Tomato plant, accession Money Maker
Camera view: bottom (45 deg); turntable rotation: 120 degrees
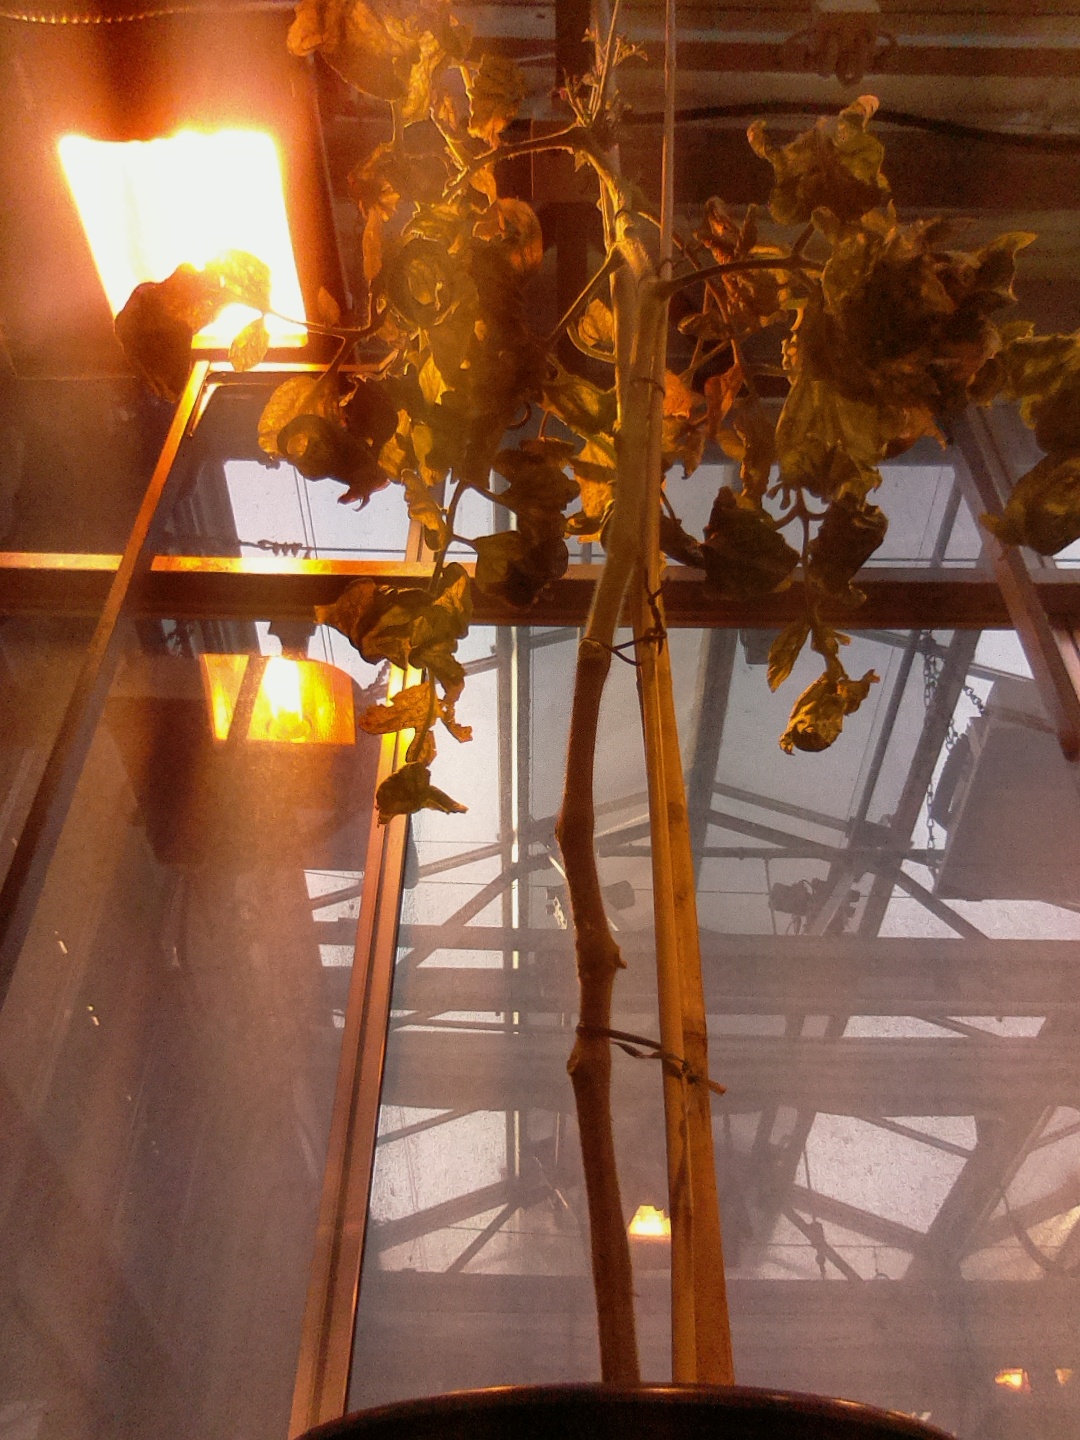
BBCH growth stage 51: First inflorence visible, visible closed flower bud